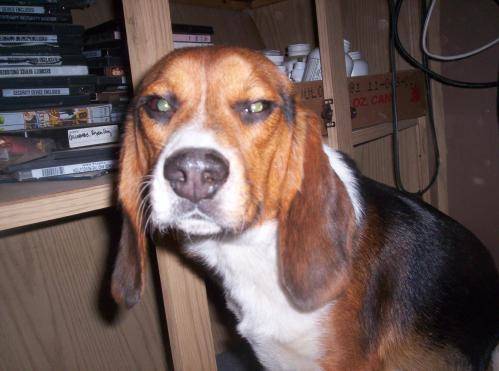
Label: dog